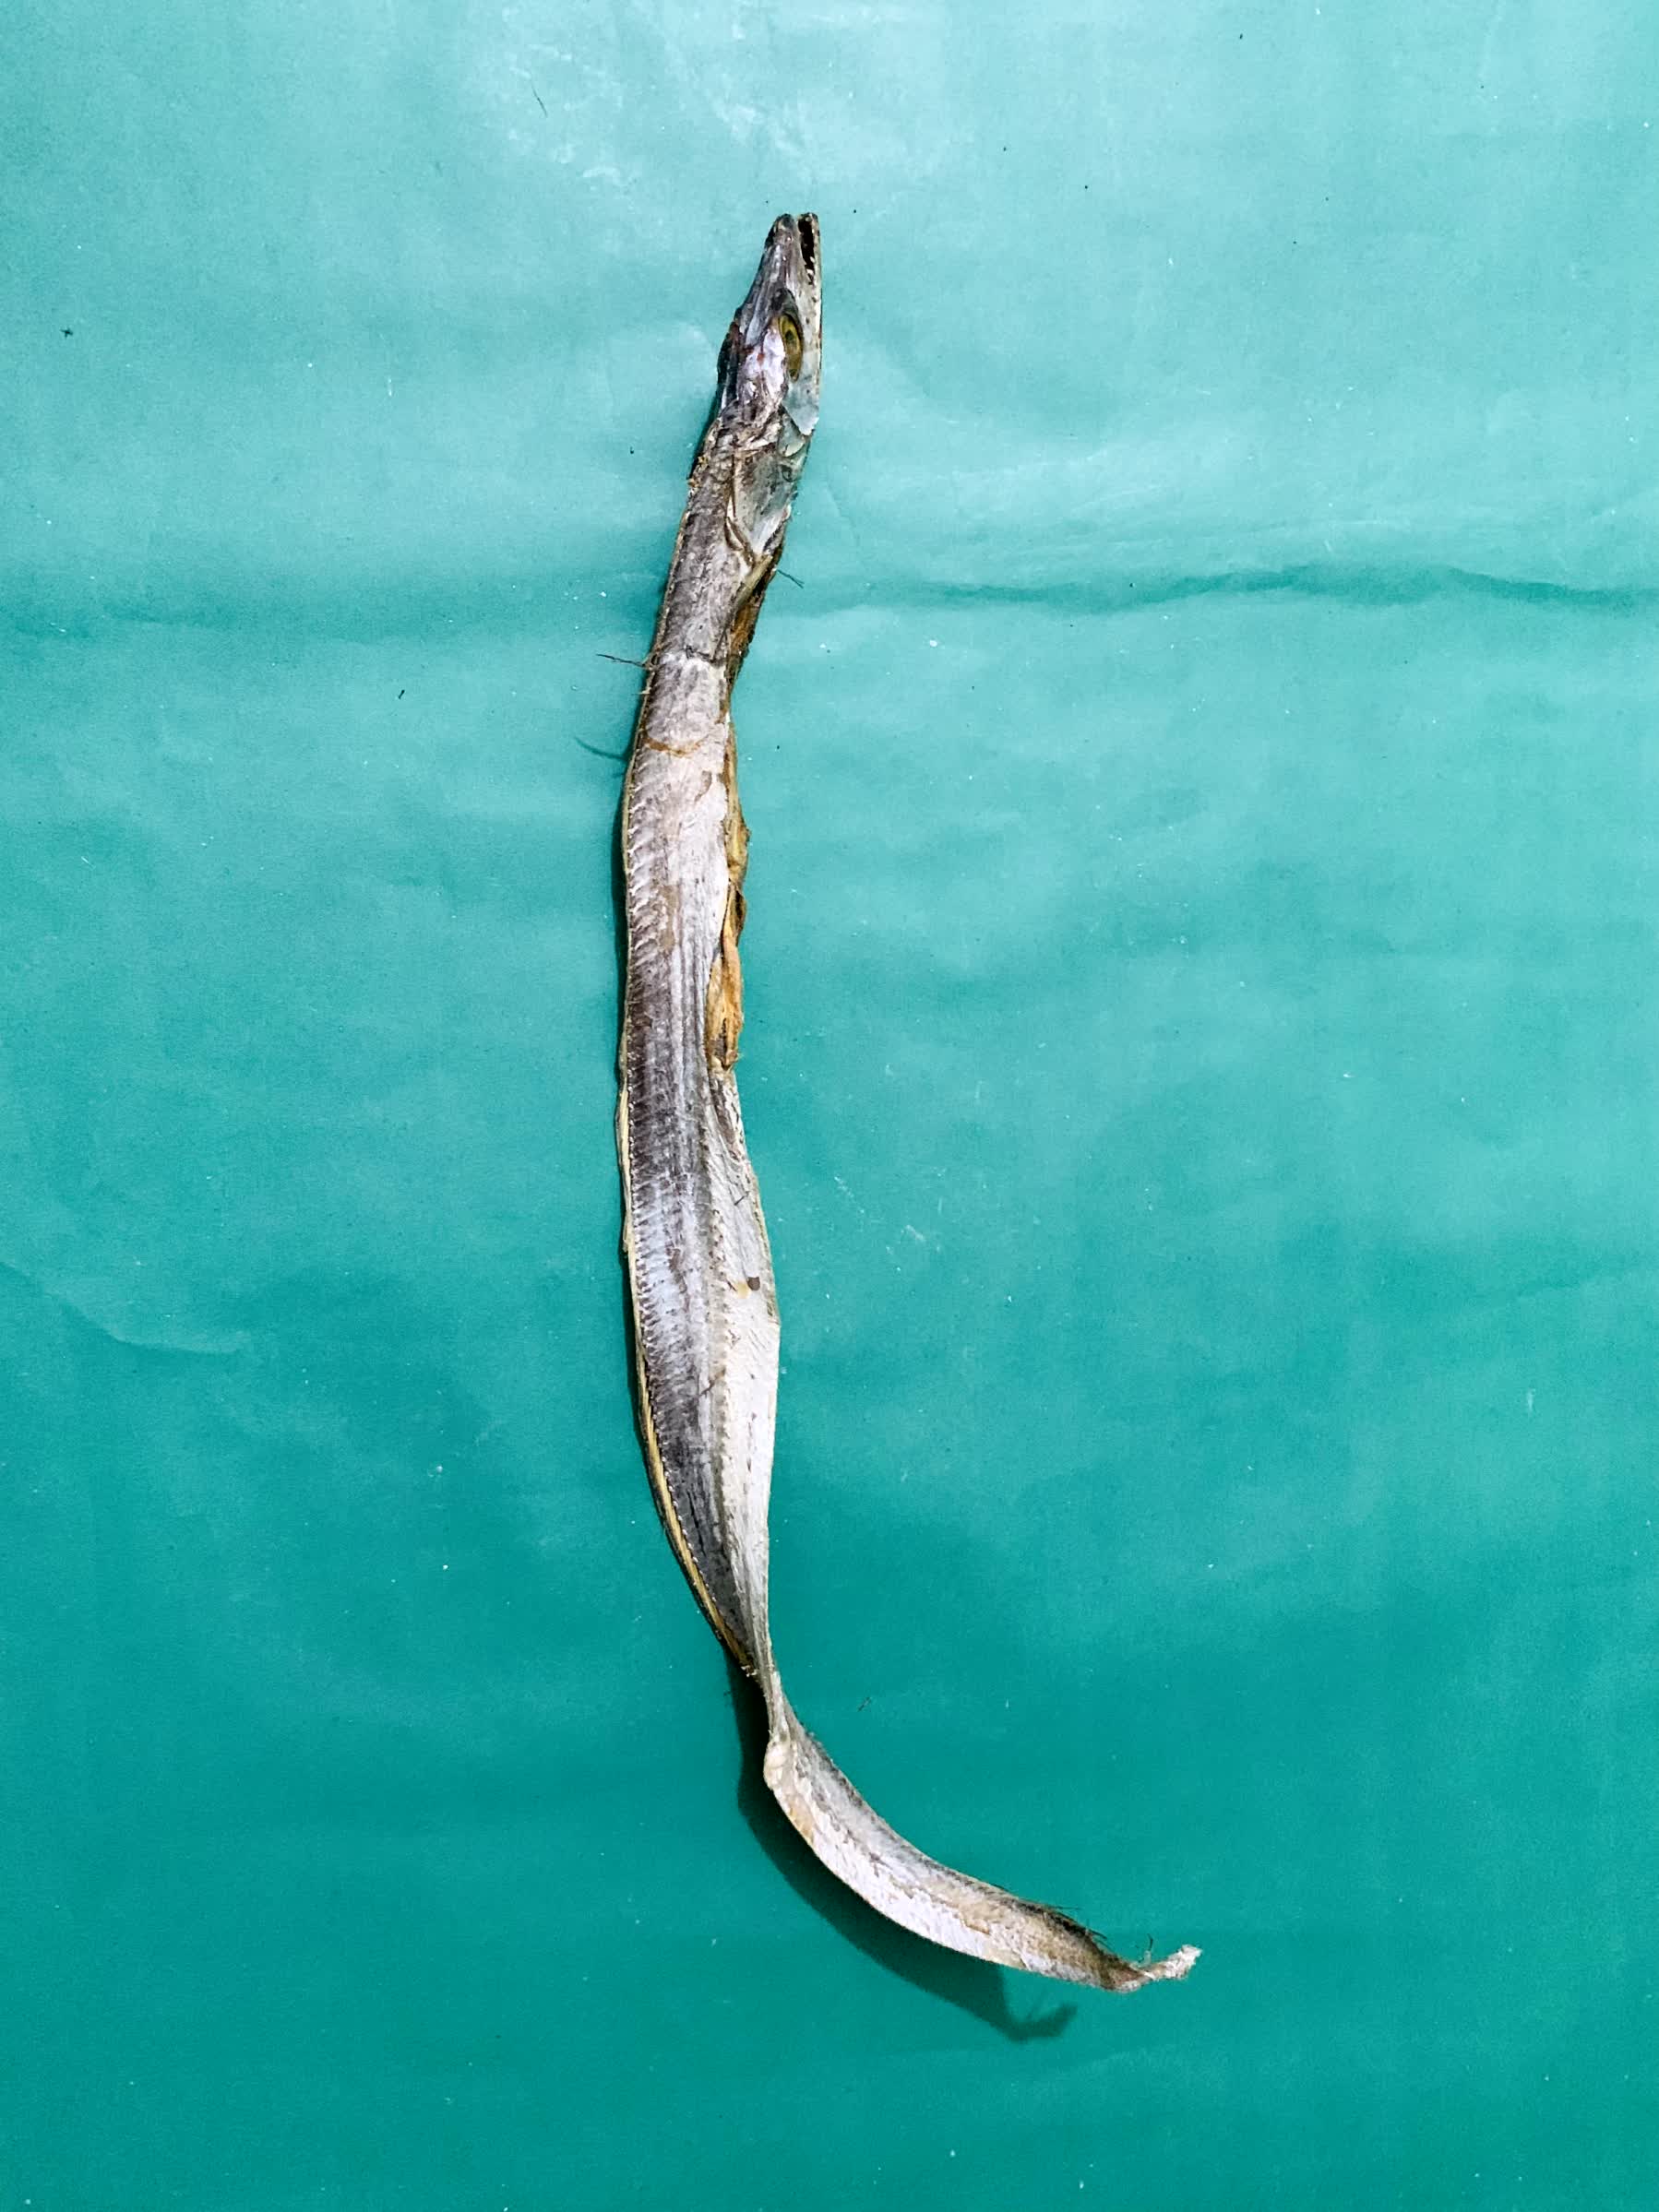
Species: Churi